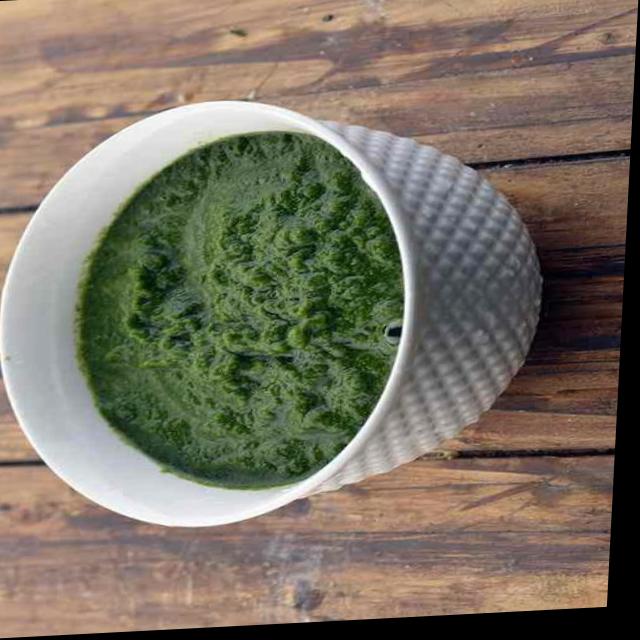
Dish: green_chutney